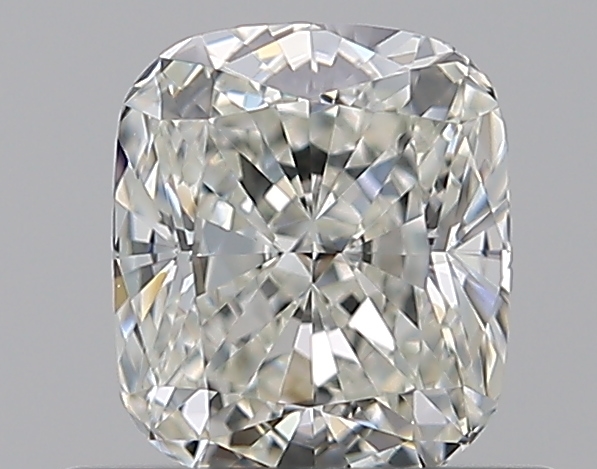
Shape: cushion
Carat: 0.7
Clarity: VVS2
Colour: I
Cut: EX
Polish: EX
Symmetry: EX
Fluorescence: F
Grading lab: GIA
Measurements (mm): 5.42 x 4.69 x 3.17